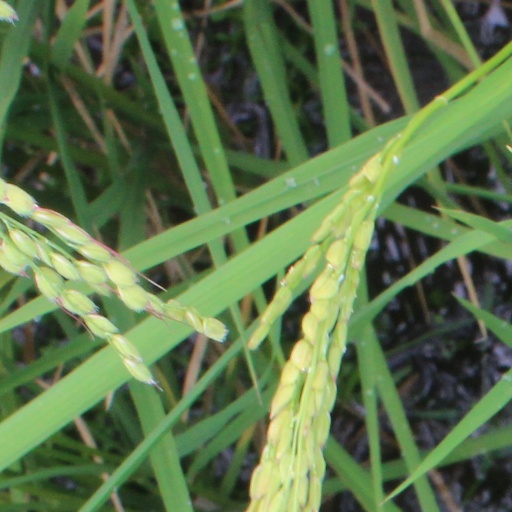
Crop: rice